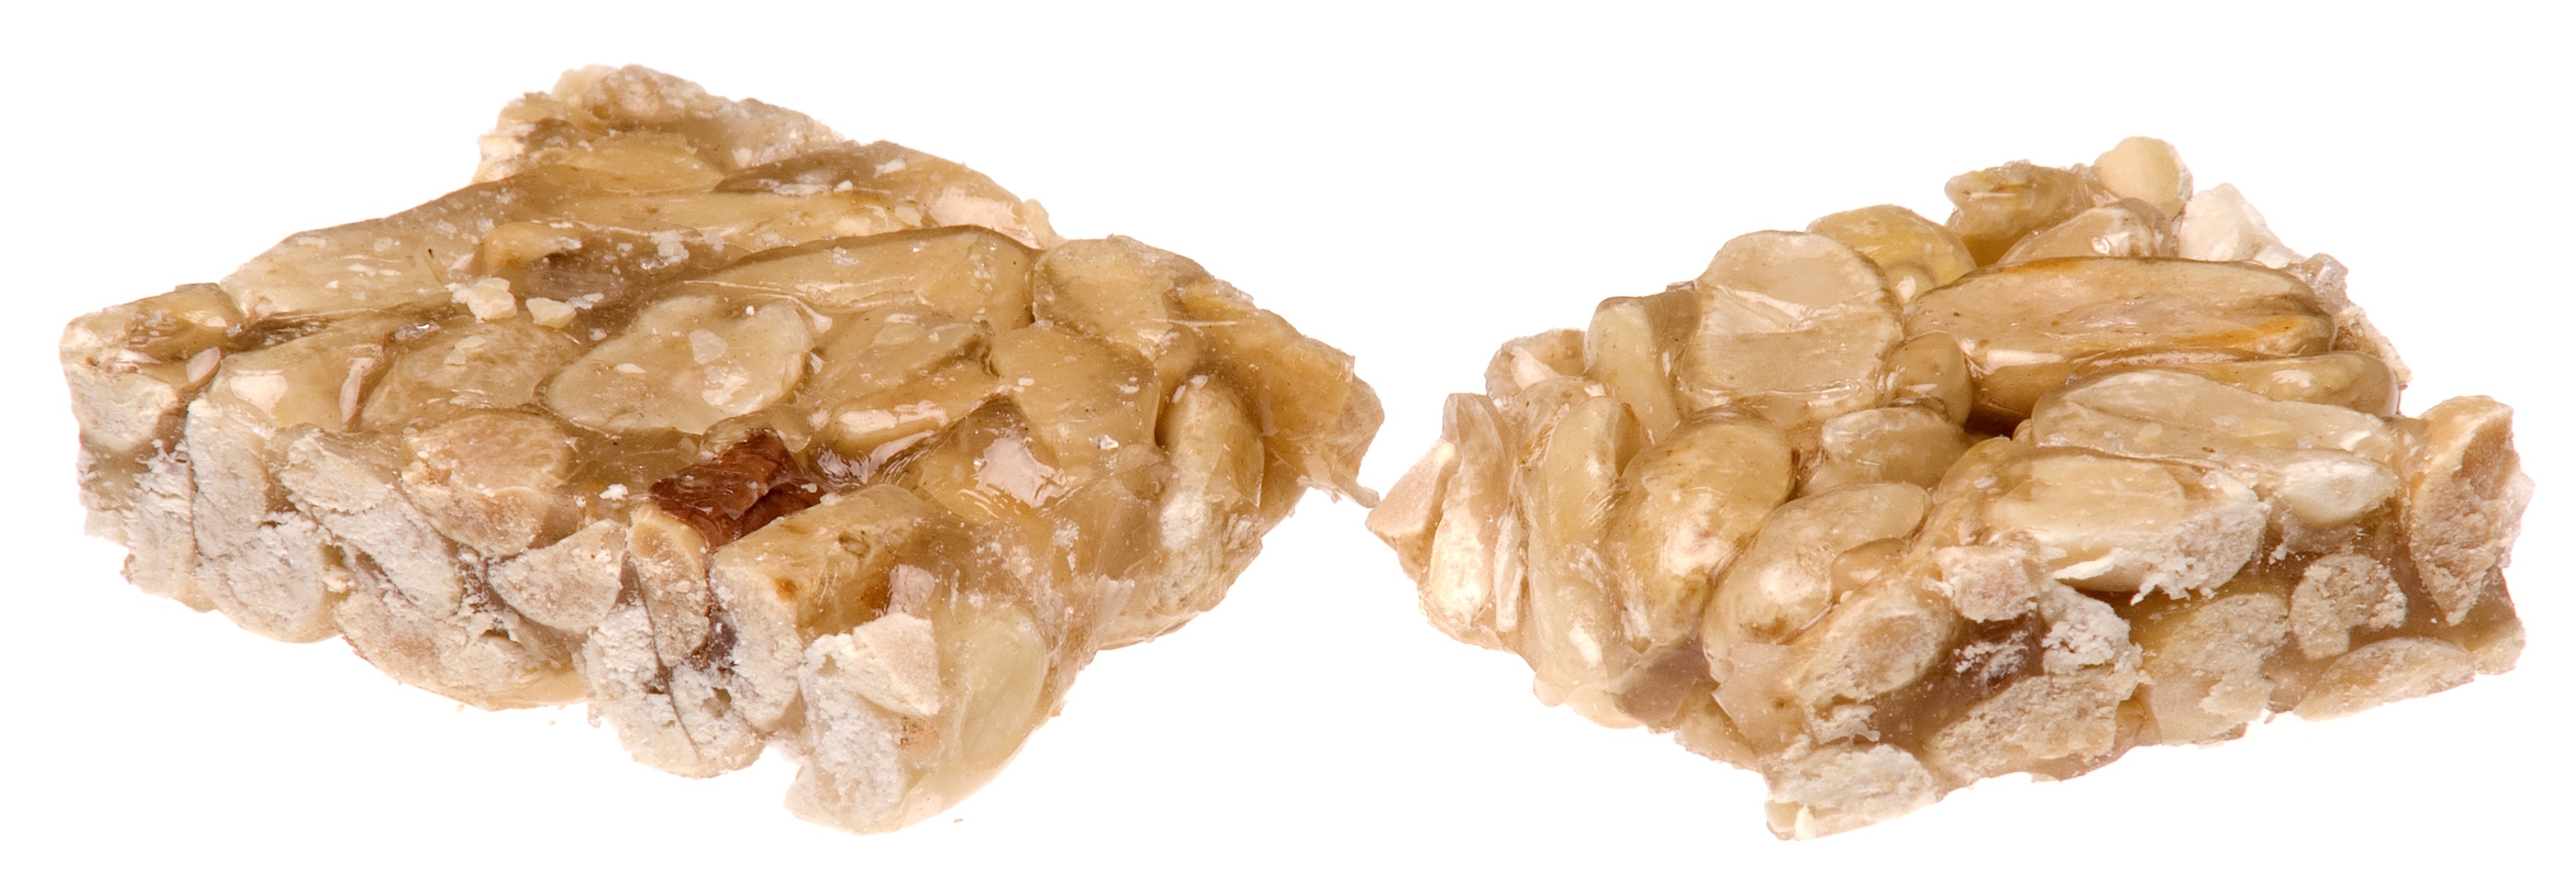
sweet, bar, food, produce, chocolate, dessert, delicious, material, sugar, candy, organ, diet, split, mineral, peanut, unhealthy, dominion